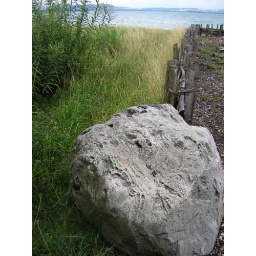
Gneiss from the Dent-Blanche, in the Valais, along the lake in Neuchatel. One of many examples of rocks moved by glaciers.